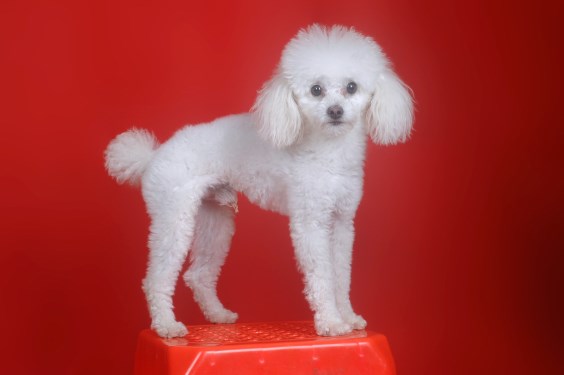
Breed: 7449-n000128-teddy